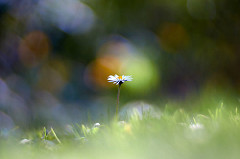
Flower: daisy